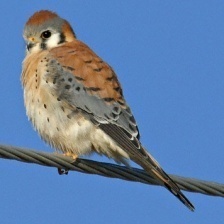
Species: AMERICAN KESTREL
Scientific name: FALCO SPARVERIUS